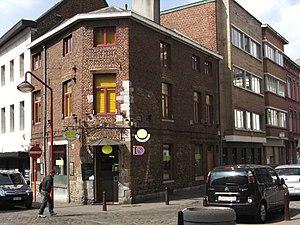
Charleroi (Belgique) - Rue de la Régence
La place Charles II est le cœur historique de la ville de Charleroi, autrefois la place d'Armes de la forteresse fondée en 1666. Charles II était roi d'Espagne et des Pays-Bas lors de cette fondation. Communément appelée Place de la Ville-Haute, elle ne reçut son nom qu'en 1912. Elle est aussi nommée « place des jets d'eau » à la suite de l'installation de fontaines.